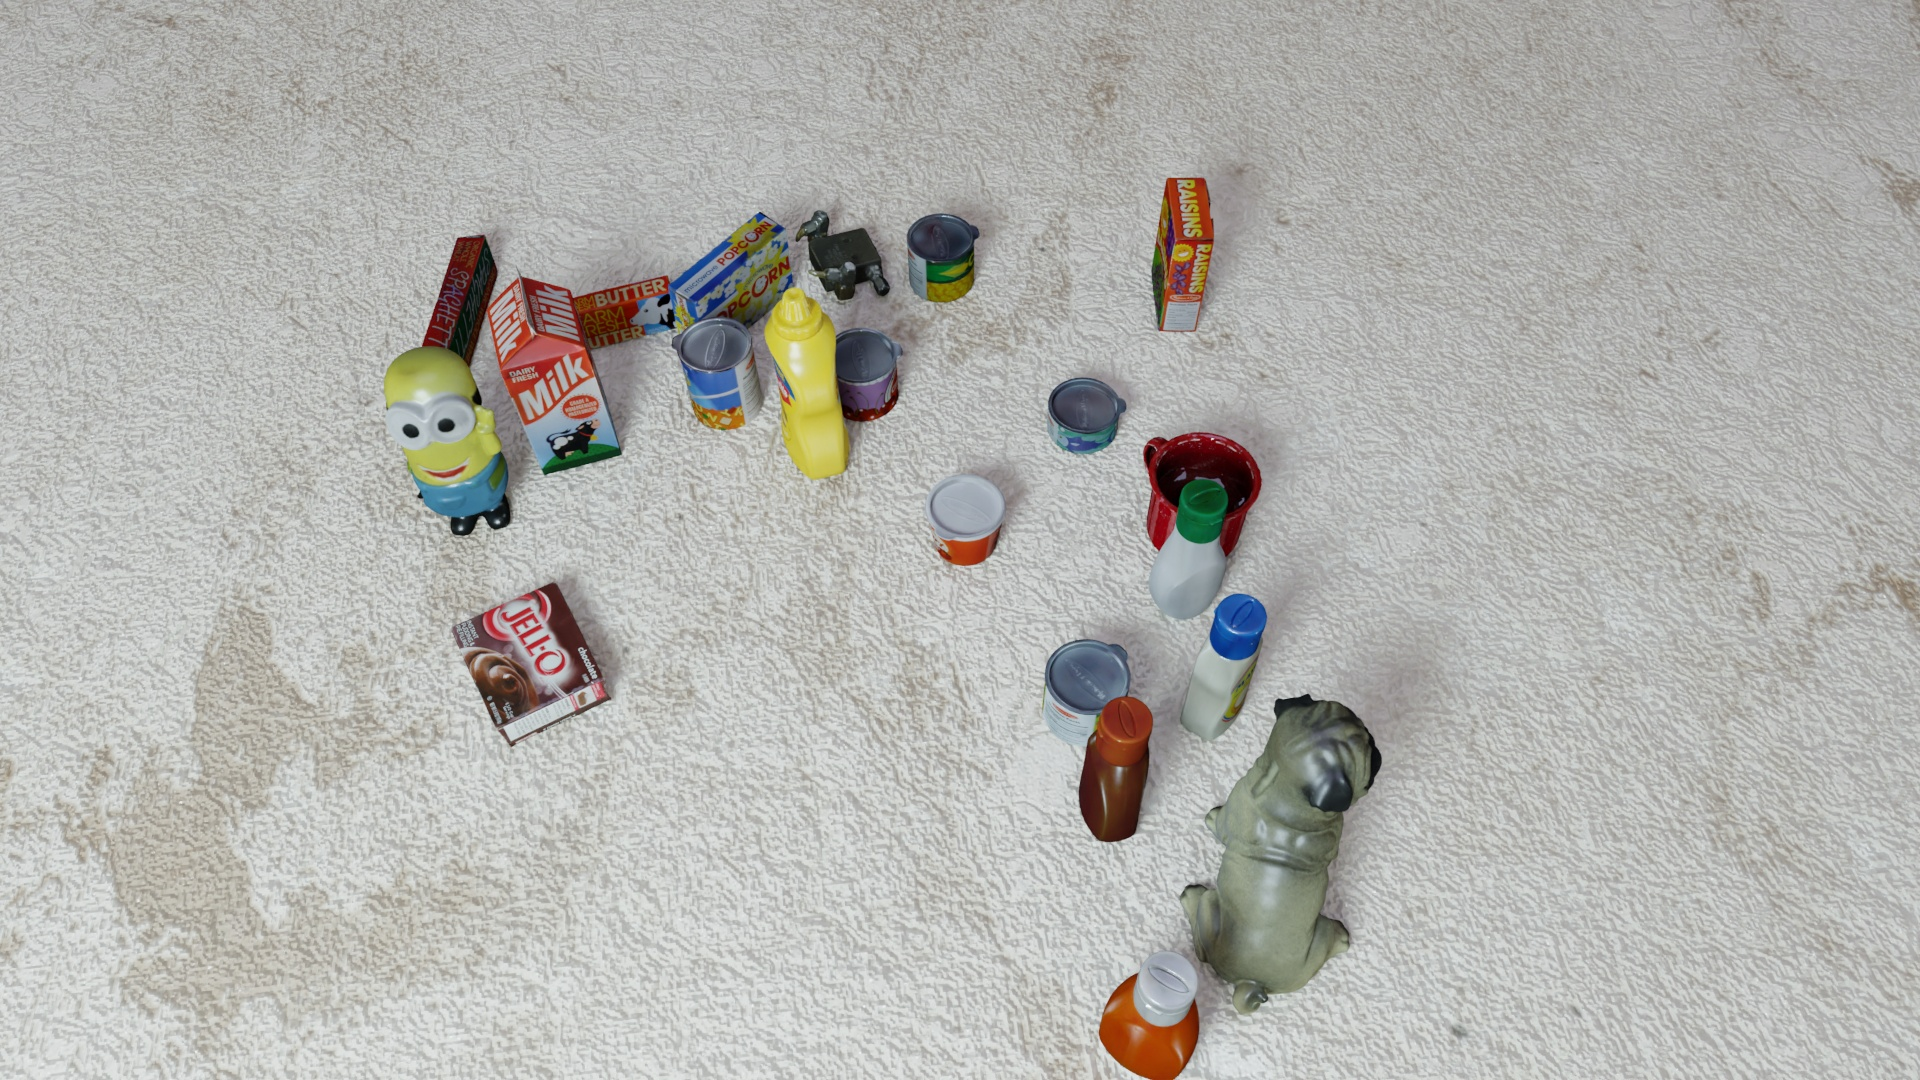
Question:
What are the eight normalized (x, y) image coordinates between 0 and 1 for the cuboid corners of the rectangular butter packaging box labeled "FARM FRESH BUTTER"? Your answer should be a list of normalized (x, y) image coordinates between 0 and 1 with bottom face first then top face, all counter-clockwise.
Answer: [(0.297396, 0.311111), (0.299479, 0.327778), (0.355208, 0.303704), (0.352604, 0.287963), (0.290625, 0.275926), (0.292708, 0.291667), (0.35, 0.267593), (0.347396, 0.251852)]